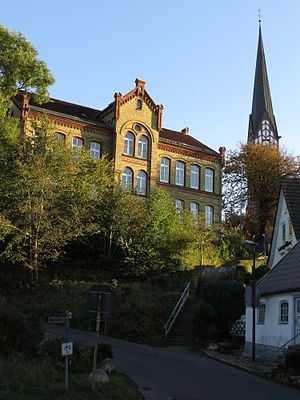
Offener Kanal Flensburg
Åben Kanal i Flensborg-Jørgensby
Offener Kanal Flensburg er en ukommerciel lokal-tv for Flensborg og det omkringliggende område i Sydslesvig. Den åbne kanal gik i luften med første program i juni 1995. Den fungerer som borger-tv, hvor borgere med bopæl i Slesvig-Holsten, Hamborg eller Syddanmark selv kan producere tv-programmer. TV-stationen har adresse i Flensborg-Jørgensby, og her foregår også det redaktionelle og journalistiske arbejde med både lønnede og ulønnede medarbejdere.